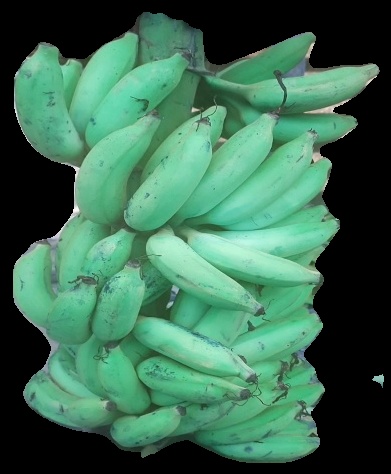
Variety: elakki-bale
Grade: grade2